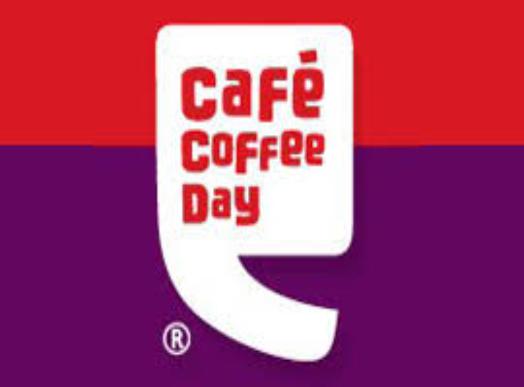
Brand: Cafe Coffee Day
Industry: Food